Māori protest movement

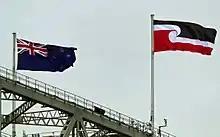
The national Māori ("tino rangatiratanga") flag flying alongside the New Zealand flag on Auckland Harbour Bridge

On 16 January 2005 during a (or greeting ceremony) which formed part of a Waitangi Tribunal hearing, Iti fired a shotgun into a New Zealand flag in close proximity to a large number of people, which he explained was an attempt to recreate the 1860s East Cape War: "We wanted them to feel the heat and smoke, and Tūhoe outrage and disgust at the way we have been treated for 200 years". The incident was filmed by television crews but initially ignored by police. The matter was however raised in parliament, one opposition MP asking "why Tāme Iti can brandish a firearm and gloat about how he got away with threatening judges on the Waitangi Tribunal, without immediate arrest and prosecution".